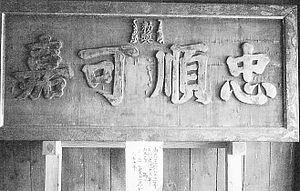
Ming Xianzong est empereur de Chine du 28 février 1464 à sa mort. En Chine, on le désigne depuis sa mort par son nom de règne, Chenghua.